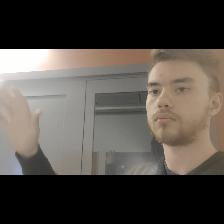
Label: Human